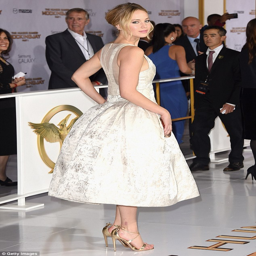
her favourite designer : the actress wore an ivory gown with silver detail from fall collection